East Yorkshire Regiment

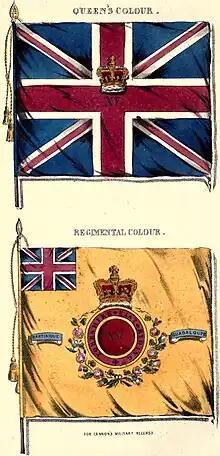
Regulation Queens and regimental colours

The regiment was in Mandatory Palestine during the Zionist insurgency and then took part in the Malayan Emergency in 1953–56 before returning to Germany as part of the British Army of the Rhine. In 1958, it was amalgamated with The West Yorkshire Regiment (The Prince of Wales's Own), to form the Prince of Wales's Own Regiment of Yorkshire.